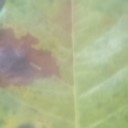
Label: Leaf_rust